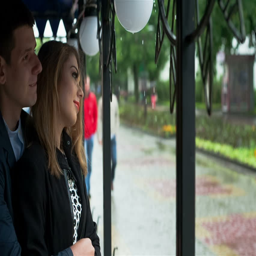
person with the girl hugging in the rain .